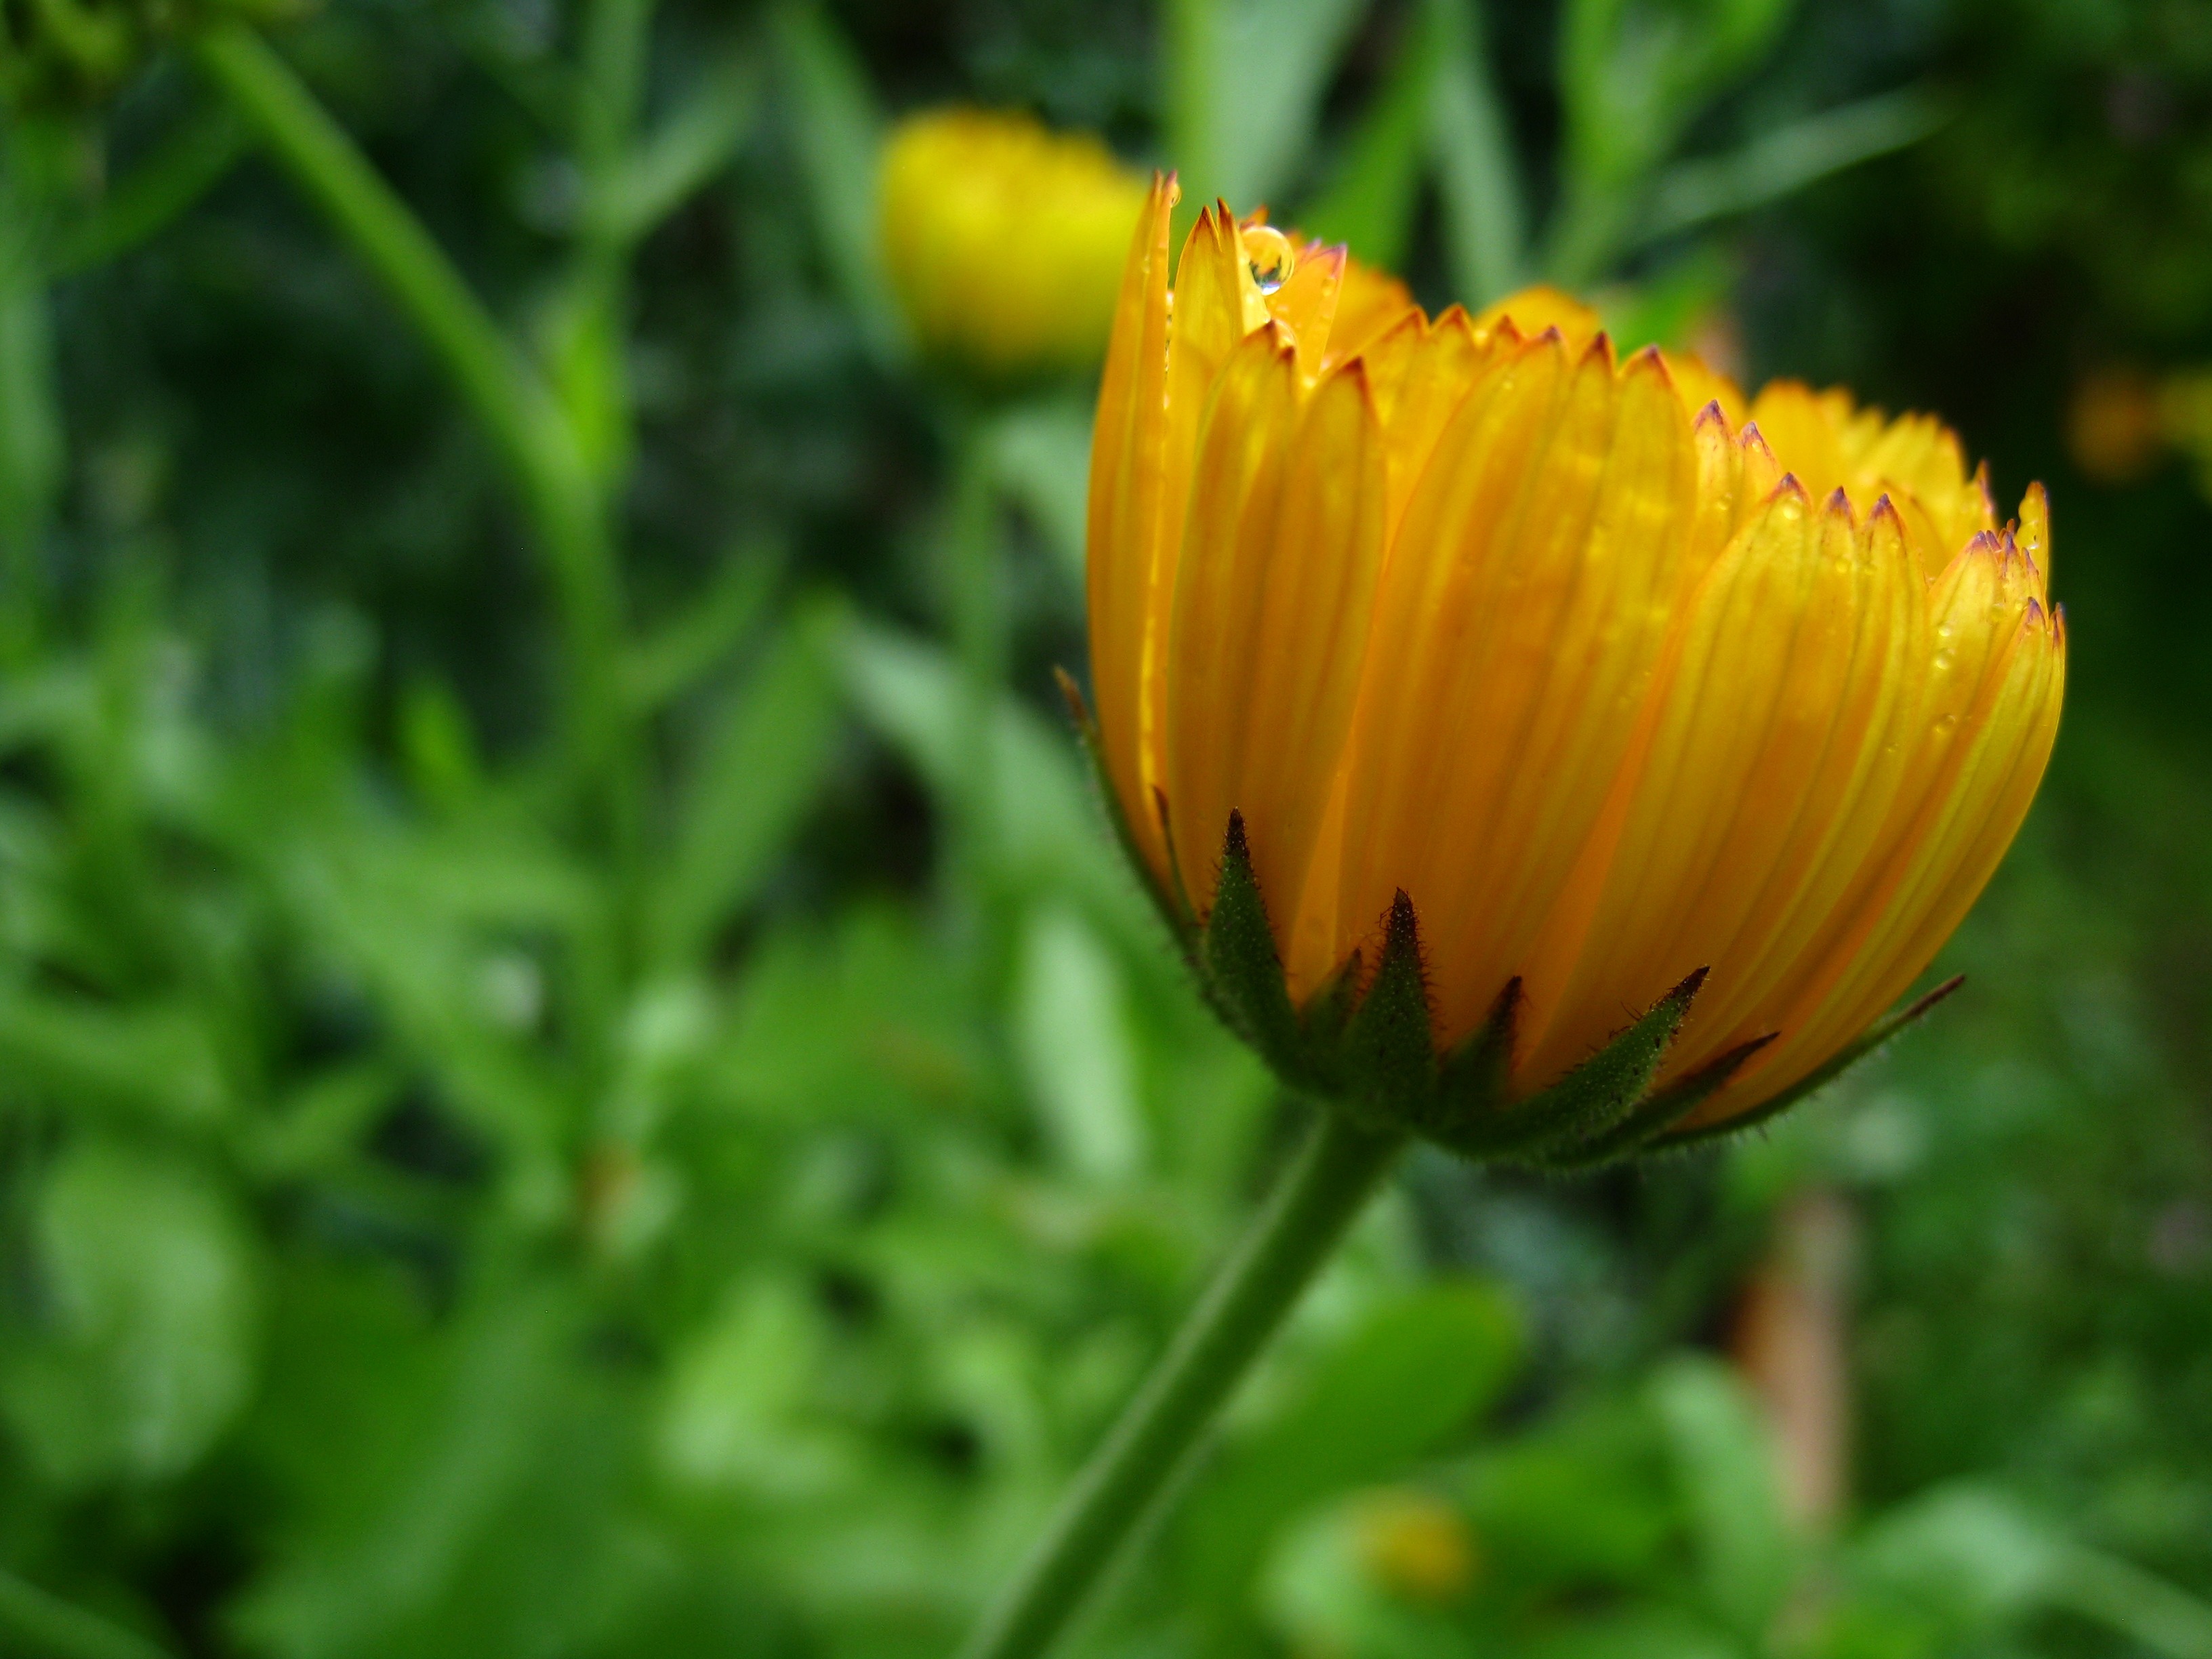
nature, grass, plant, meadow, leaf, flower, petal, summer, orange, green, insect, botany, yellow, garden, flora, fauna, invertebrate, wildflower, close up, nectar, marigold, macro photography, flowering plant, daisy family, plant stem, land plant